Michalis Delavinias

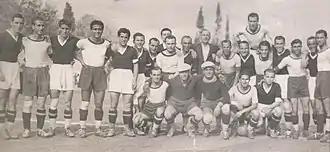
Players of AEK Athens and PAOK before the 1939 Cup final

Delavinias started playing football in 1933, playing for the independent club of Athens, the Enosi Agios Eleftherios. In 1934 he joined the infrastructure departments of AEK Athens' academy and in 1938 with coach Kostas Negrepontis he was promoted to the first team, replacing Christos Ribas in a 3–1 against Apollon Athens. He remained at AEK Athens until the period 1954, when he stopped playing football at the age of 33. With AEK he won 2 Panhellenic Championships, 3 Cups and 4 Athens FCA Leagues including the first ever domestic double in 1939. He also played with the Athens Mixed Team.